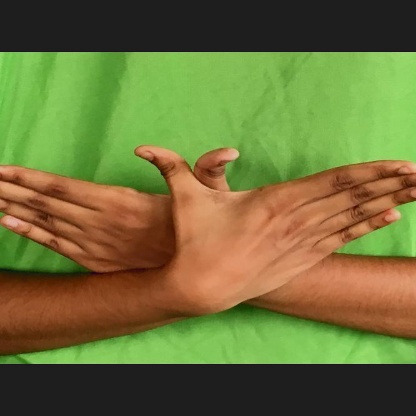
Mudra: Garuda